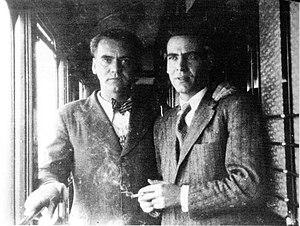
Francisco García Lorca, né à Fuente Vaqueros le 21 juin 1902 et mort à Madrid le 1ᵉʳ mai 1976 est un poète, universitaire, diplomate, écrivain et historien espagnol, frère de Concepción et Isabel, et de quatre ans le cadet de Federico García Lorca. Il appartient au mouvement littéraire de la Génération de 27.